History of Theravada Buddhism

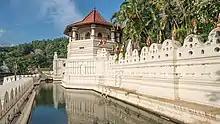
The Temple of the Tooth was renovated during the Buddhist revival.

Like in other Southeast Asian countries, medieval Buddhism in Laos included Mahāyāna Buddhism, Tantric Buddhism and Theravāda Buddhism. The political influence of Southeast Asian Theravāda helped make it the main religion of the Laotian kingdom of Lan Xang (1353–1707), which had close ties to the Thai and Khmer realms. Like in other regions, Laotian Theravāda also retained numerous "animistic" elements like the veneration of local spirits ("lak muang") and magical objects ("sing saksit"). These practices were often part of Buddhist temples. Lao kings like Vixun (r. 1500 - 1520) adopted the Dharma king model of Theravāda Buddhism, promoted the establishment of temples (such as Vat Simuang and Pha That Luang) and palladiums (sacred protectors) such as Phra Bang.